Apprentice (film)

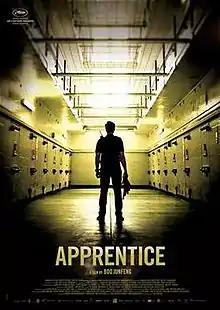
Film poster

Apprentice is a 2016 drama film directed by Boo Junfeng. It was screened in the Un Certain Regard section at the 2016 Cannes Film Festival. It was selected as the Singaporean entry for the Best Foreign Language Film at the 89th Academy Awards but it was not nominated.